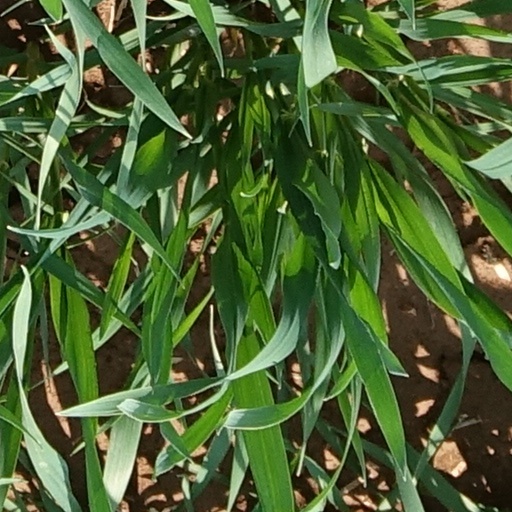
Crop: wheat